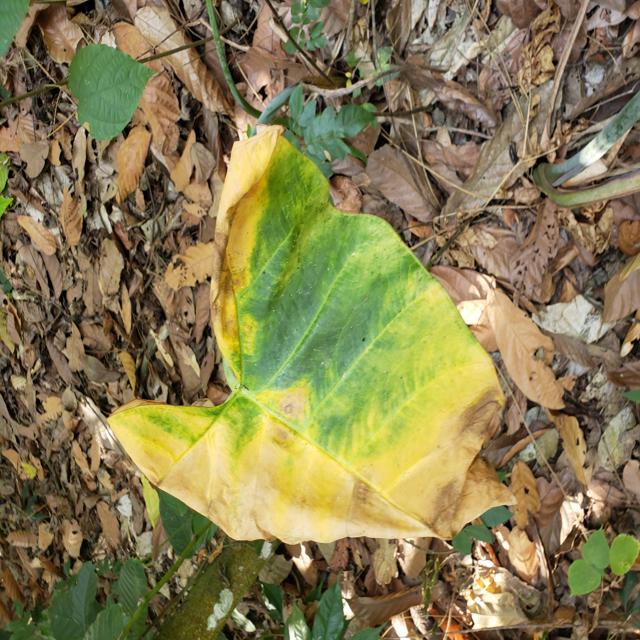
Label: Late_Blight